Stealth Bastard

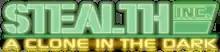
Logo

Stealth Bastard: Tactical Espionage Arsehole is a 2011 platform video game developed and published by Curve Studios. Its mechanics revolve around stealth, and the gameplay has been likened to that of "Metal Gear Solid" and "Super Meat Boy".